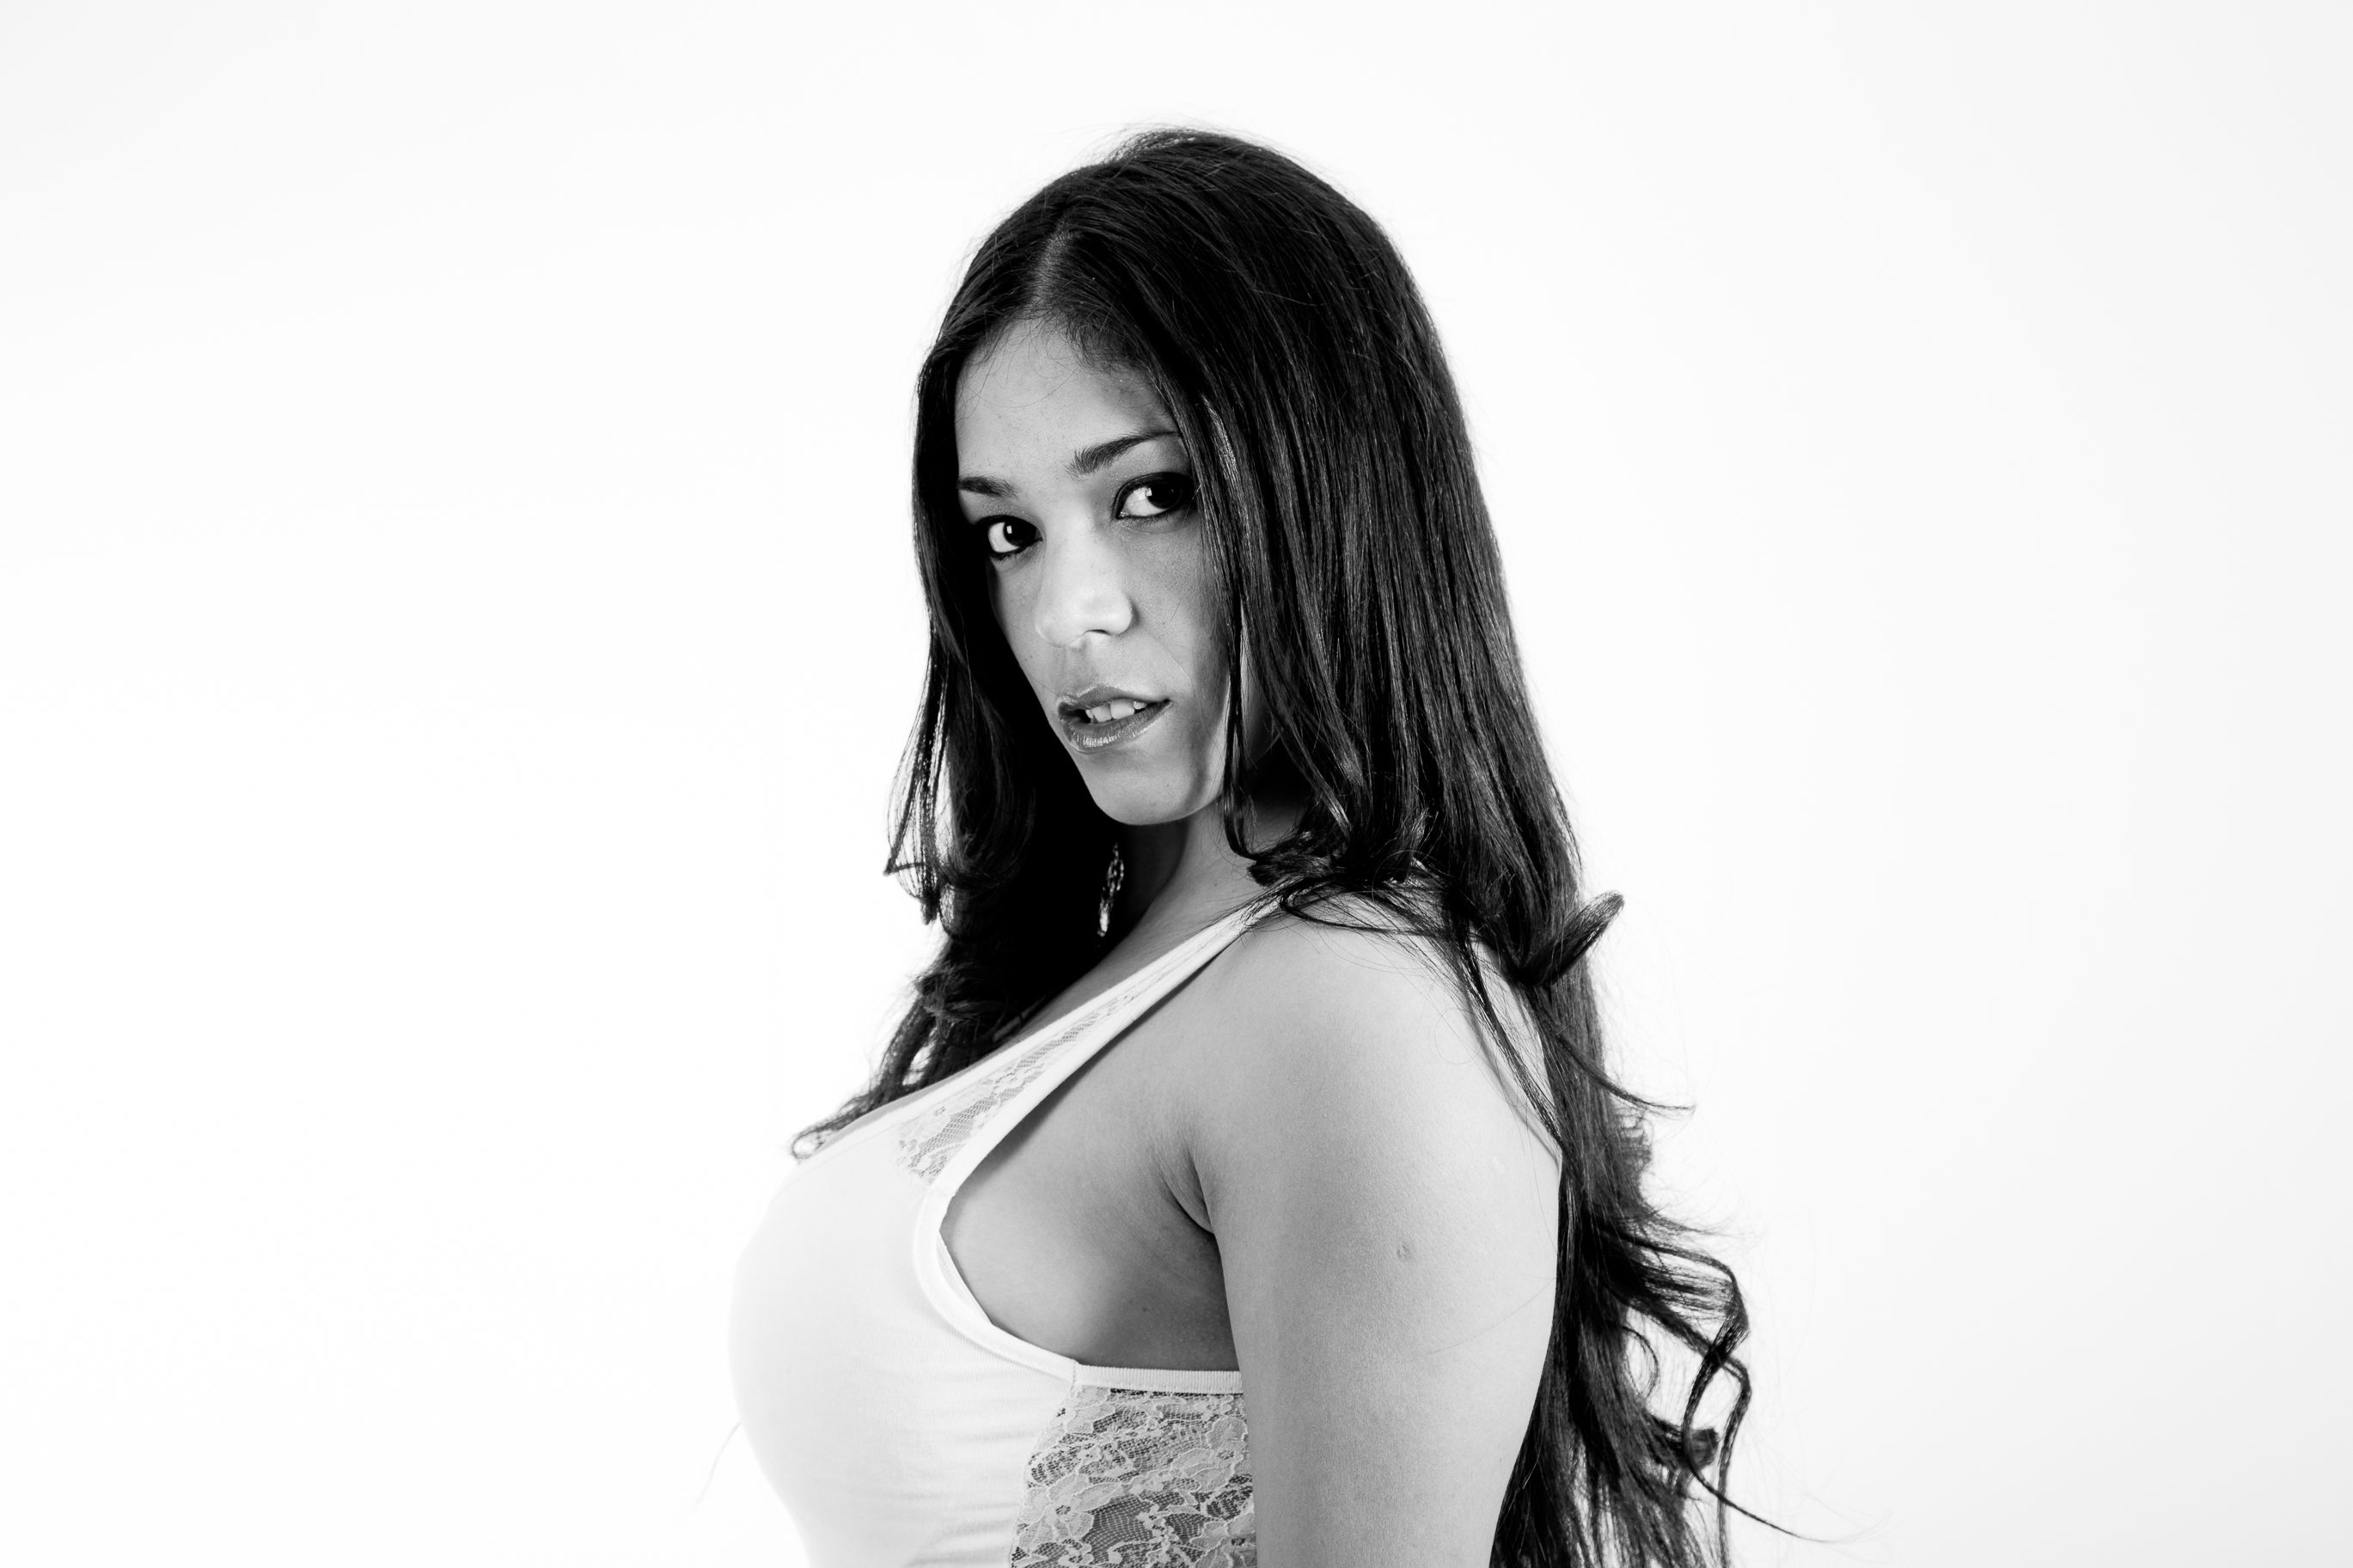
hand, person, black and white, girl, hair, white, photography, model, canon, monochrome, arm, hairstyle, chest, long hair, black hair, blackandwhite, women, highkey, beauty, mujer, canon6d, sexy, argentina, rodrigoparedes, buenosaires, ar, 160378, 160378com, www160378com, canon24105, jesica, photo shoot, brown hair, monochrome photography, portrait photography, art model, supermodel